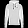
Label: Pullover